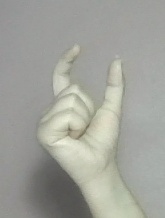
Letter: nun